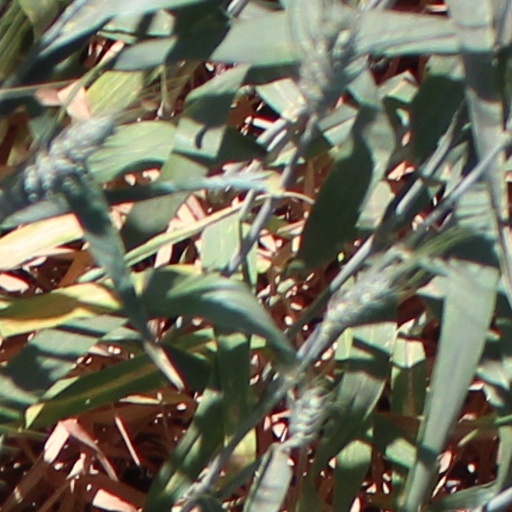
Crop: wheat